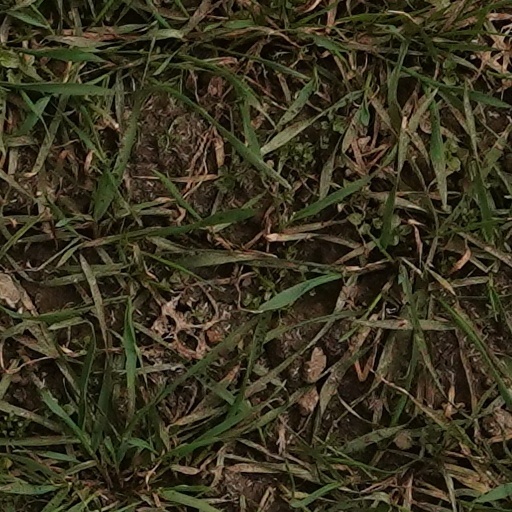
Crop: wheat